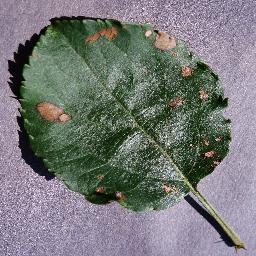
Label: Apple___Black_rot